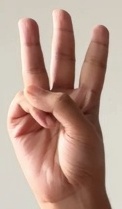
ASL sign: 6